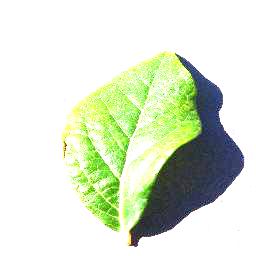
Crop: blueberry
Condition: healthy